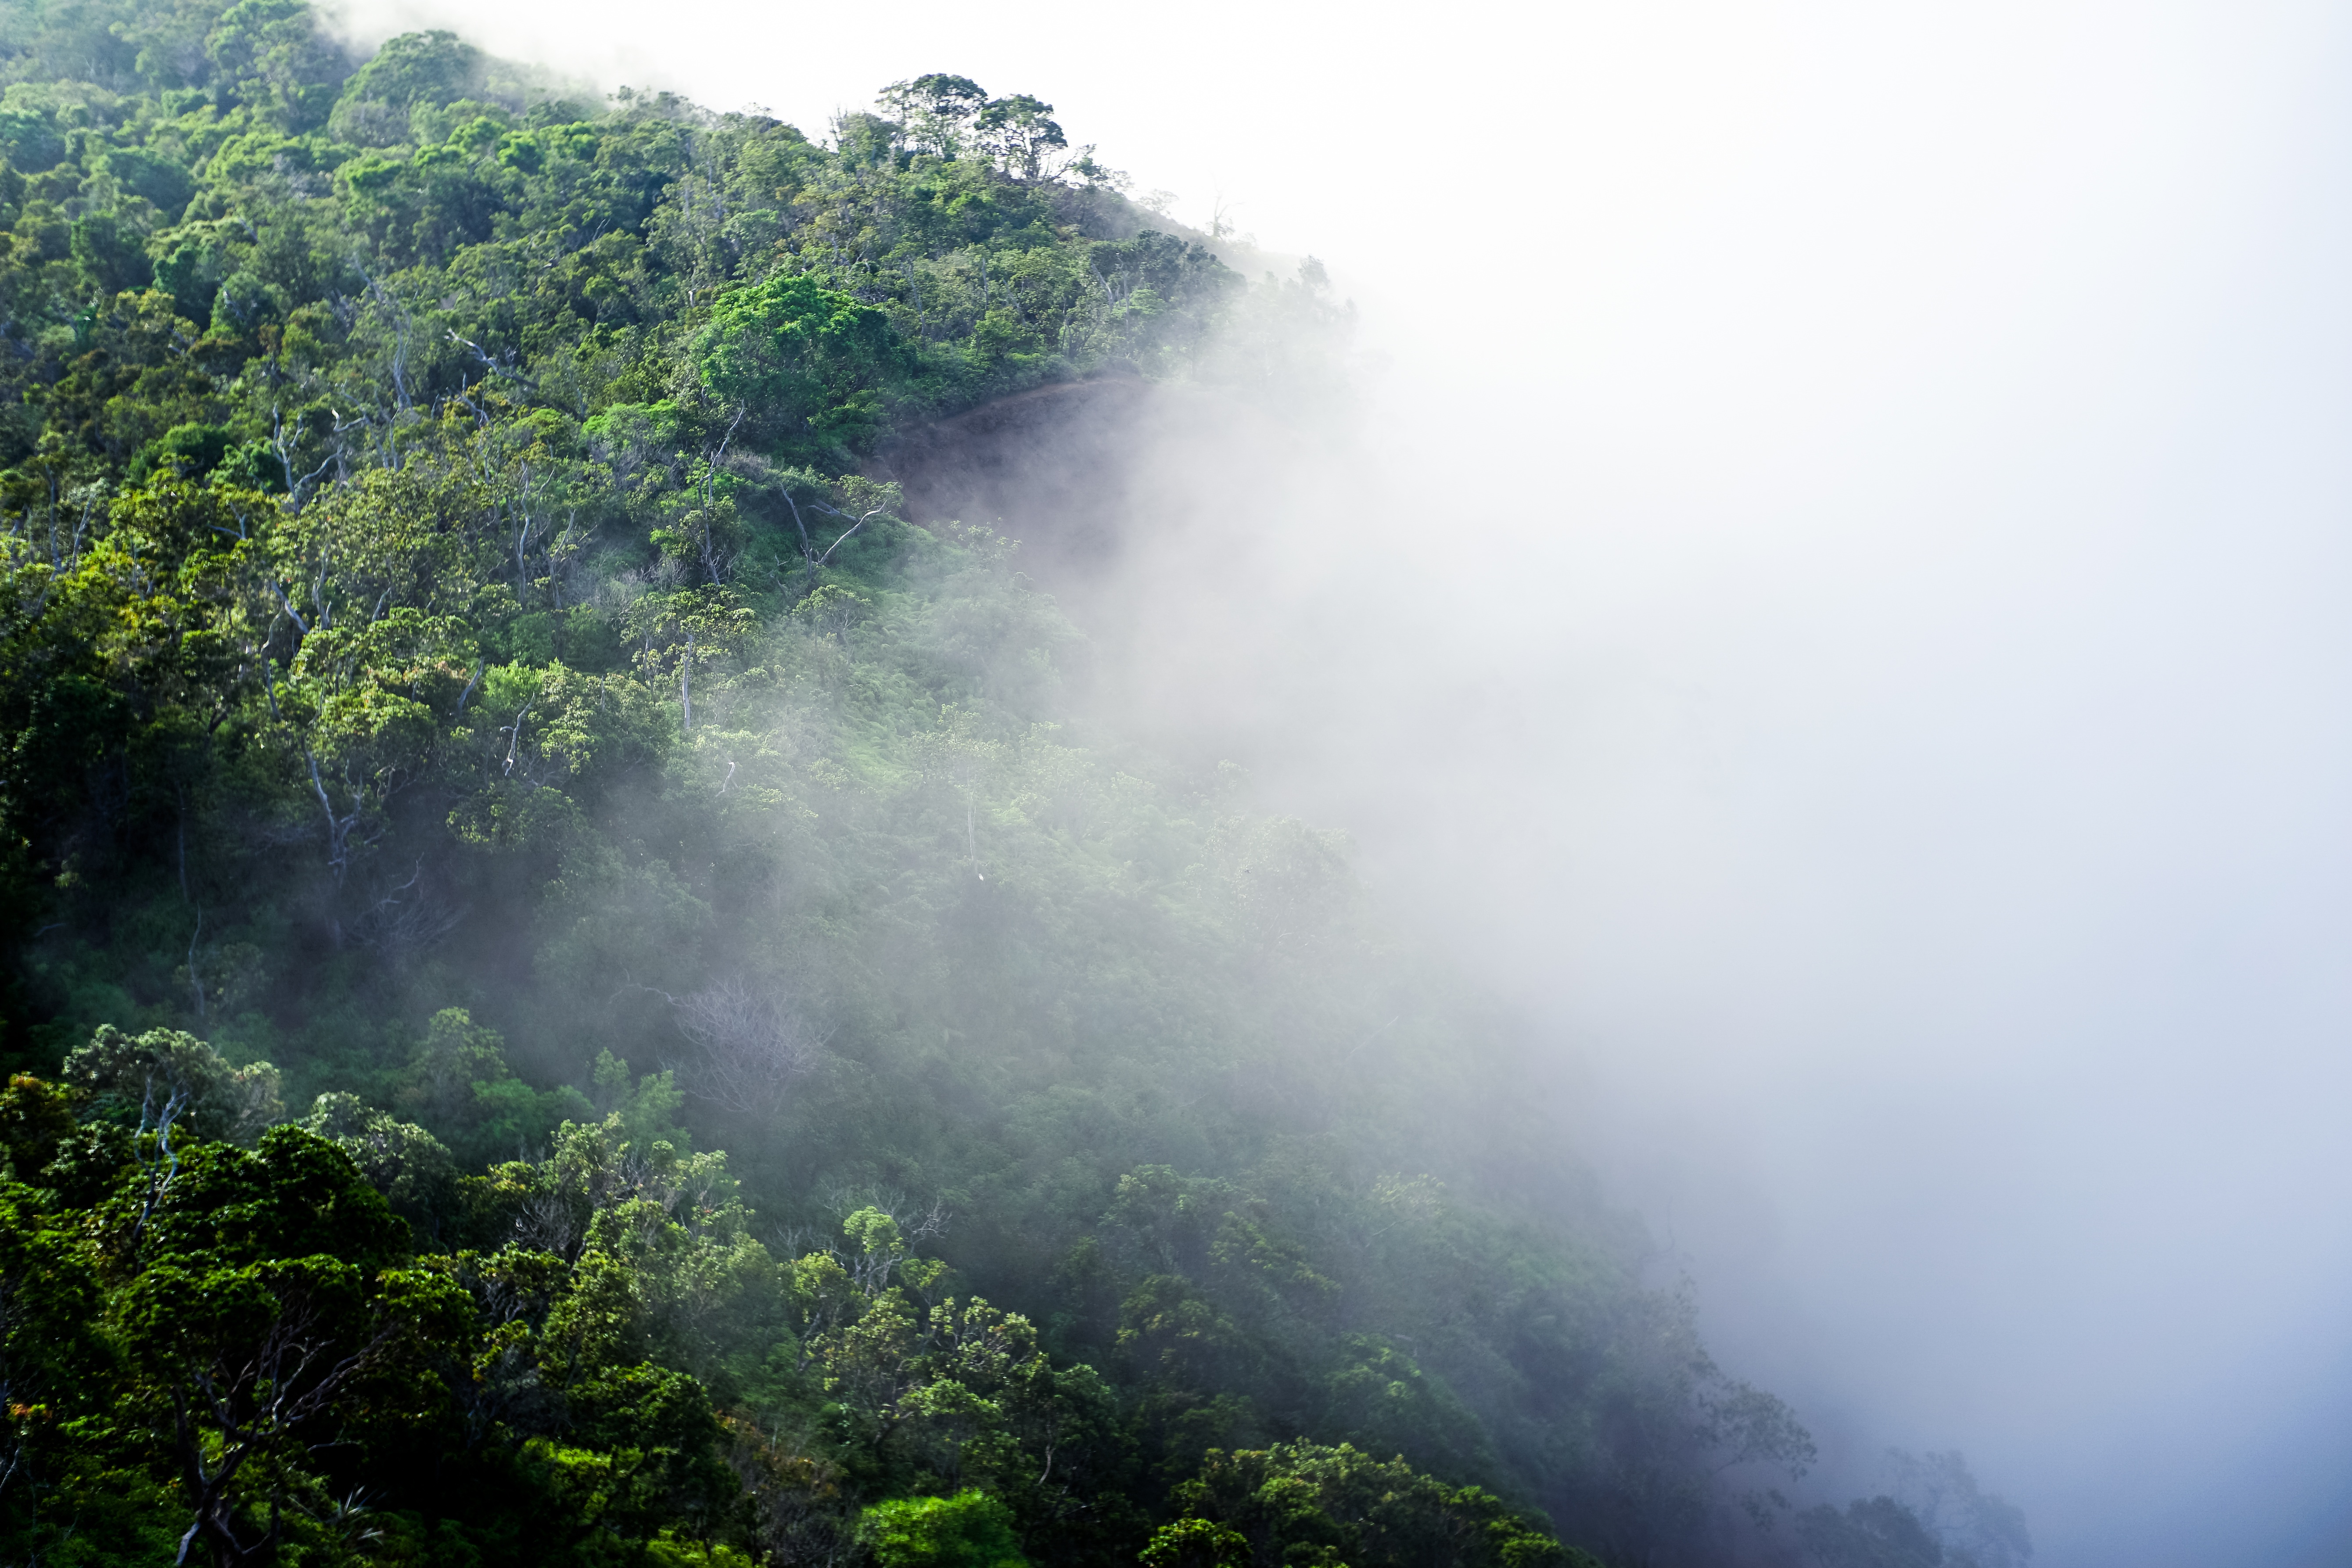
nature, forest, waterfall, mountain, fog, mist, sunlight, morning, hill, mountain range, jungle, weather, ridge, rainforest, water feature, geographical feature, atmospheric phenomenon, mountainous landforms